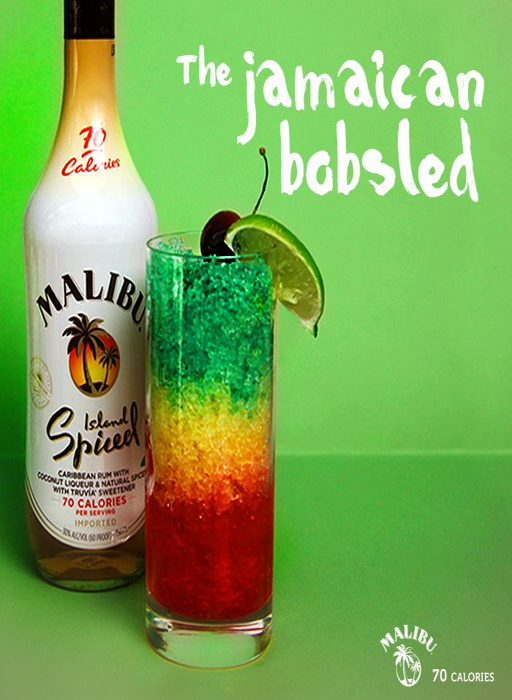
a new frozen drink with beverage !